Lattice tower

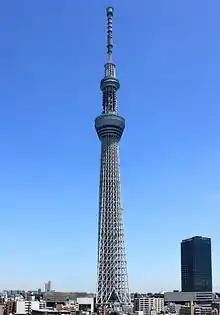
Tokyo Skytree, the tallest lattice tower in the world since its completion in 2012

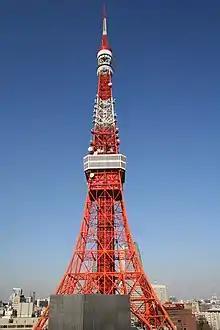
The Tokyo Tower was the tallest lattice tower in the world for 16 years, from 1957 to 1973, and remains the tallest four-sided lattice tower.

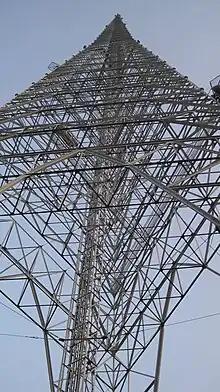
The WITI TV Tower is the tallest lattice tower in the United States and the tallest three-sided lattice tower in the world.

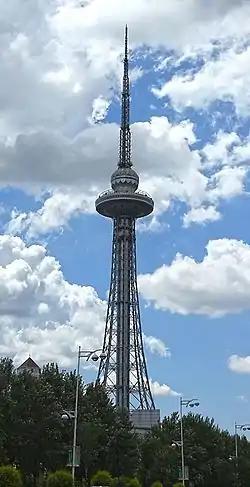
Dragon Tower, the tallest observation and radio lattice tower in China, features a solid core, the most common design for tall lattice towers built in China.

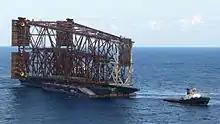
A -long fixed steel jacket (lattice) oil platform

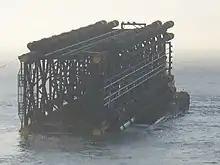
A -long section of the Benguela-Belize Lobito-Tomboco Platform, which accounts for only about half the overall height of the structure

Since end of the 19th century, tall lattice towers were built. Lattice towers have even held the absolute height record. They are among the tallest free-standing architectural structures and hold a number of national records, such as the tallest free-standing or even overall tallest structure of a country.